Federal University of Technology – Paraná

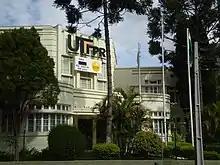
UTFPR - Curitiba

On September 23, 1909, the President of Brazil, Nilo Peçanha created the "Escolas de Aprendizes e Artífices" (Schools of Apprentices and Artificers), in the Paraná state this school started on January 16, 1910, named "Escola de Aprendizes e Artífices do Paraná" (School of Apprentices and Artificers of Paraná).